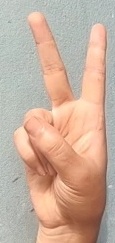
ASL sign: 2